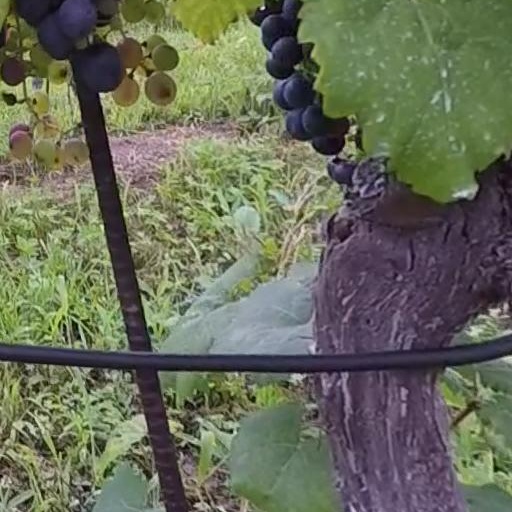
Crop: grape